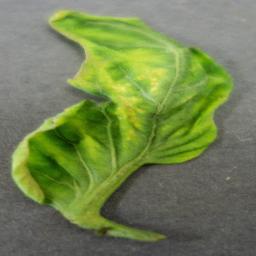
Label: Tomato___Tomato_Yellow_Leaf_Curl_Virus